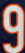
Number: 9